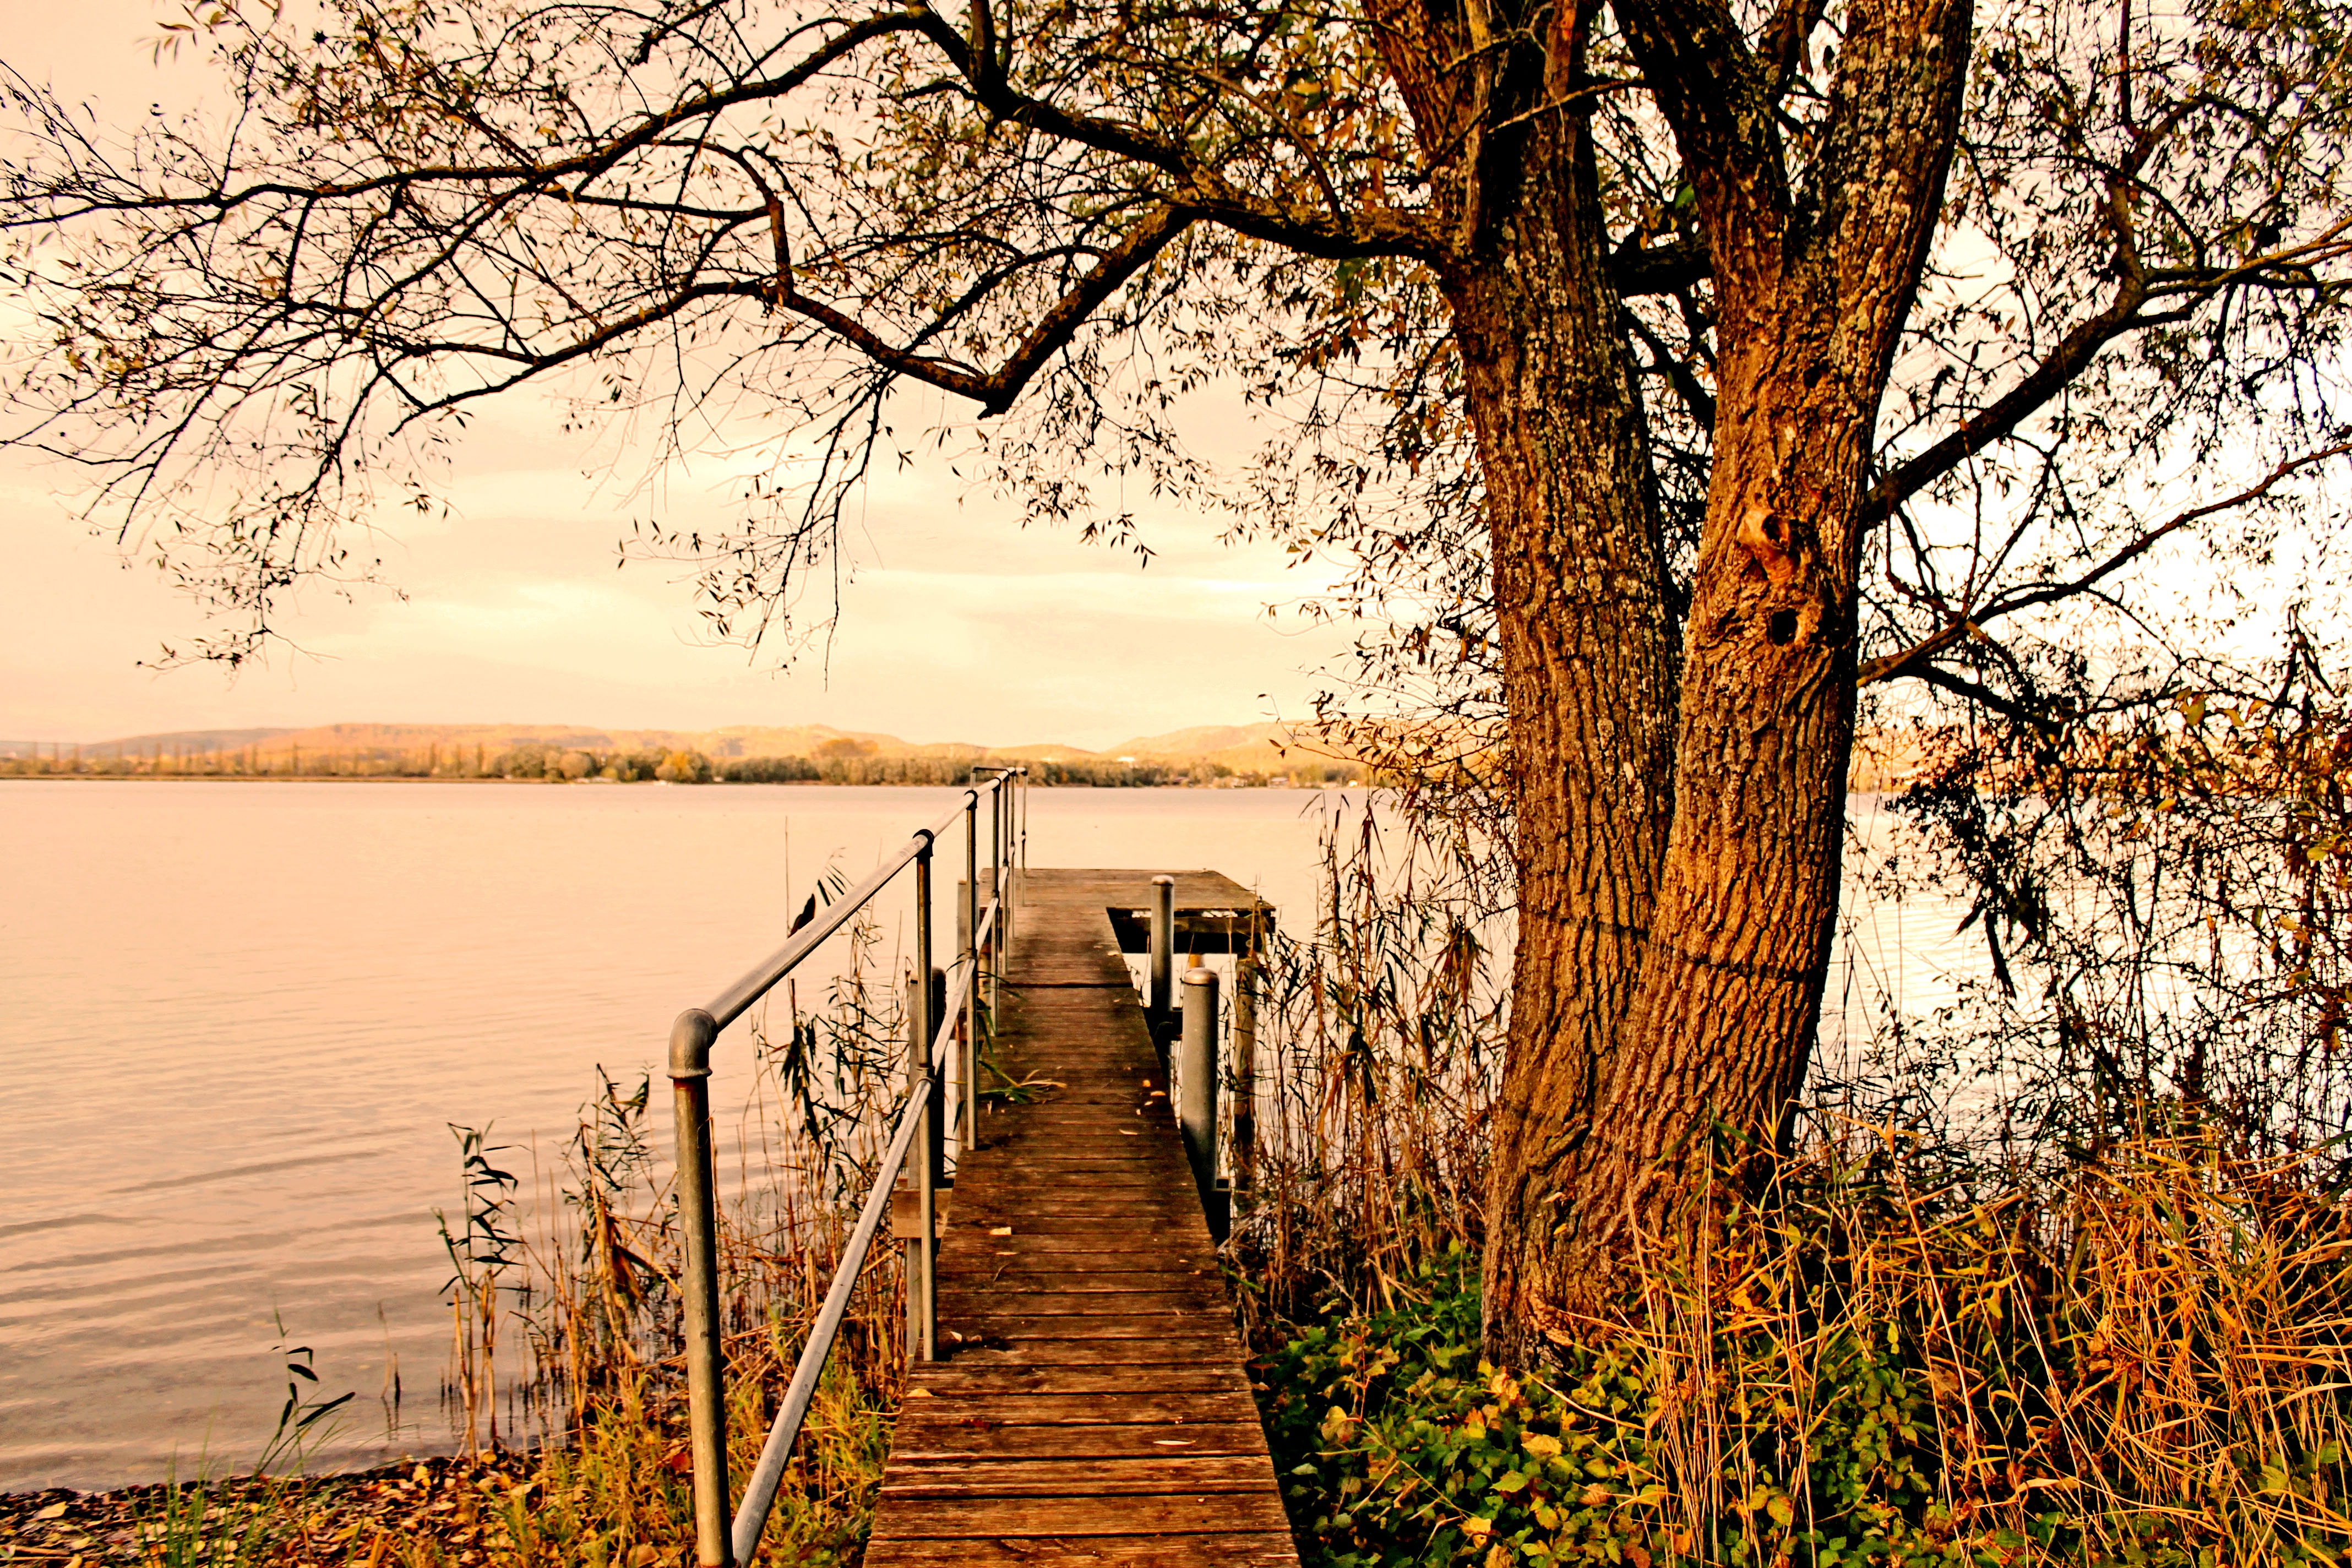
landscape, tree, water, nature, forest, branch, winter, plant, sunset, sunlight, morning, leaf, flower, lake, river, web, evening, reflection, autumn, rest, season, trees, woodland, habitat, lake constance, atmospheric phenomenon, woody plant